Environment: real
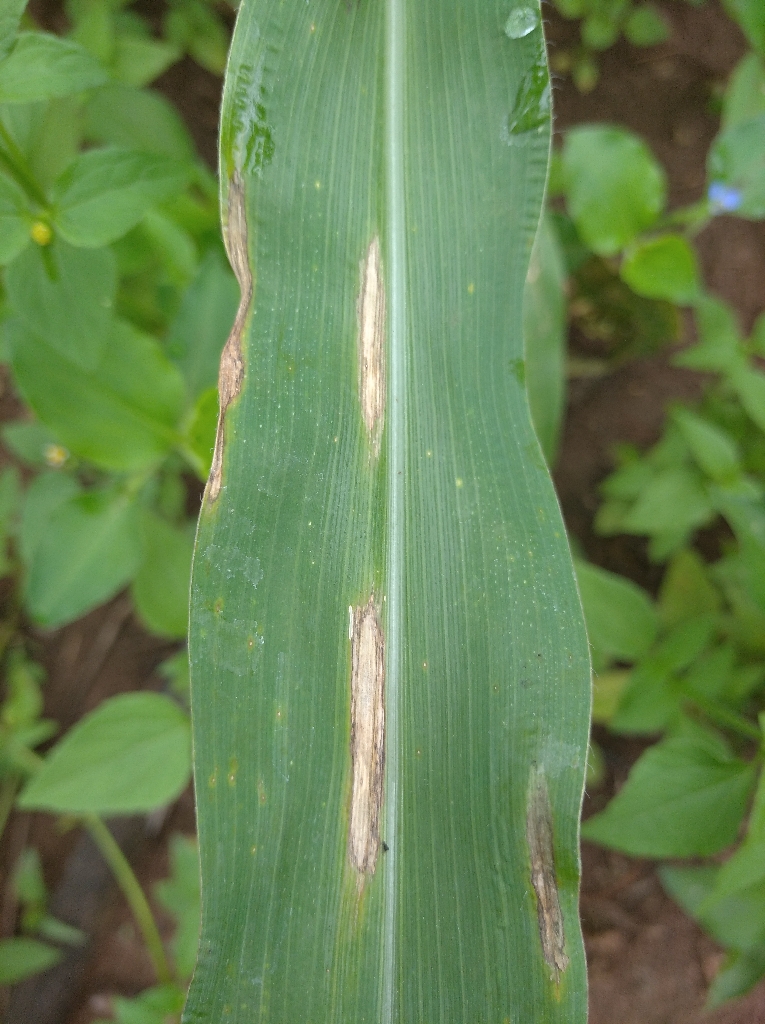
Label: northern_corn_leaf_blight